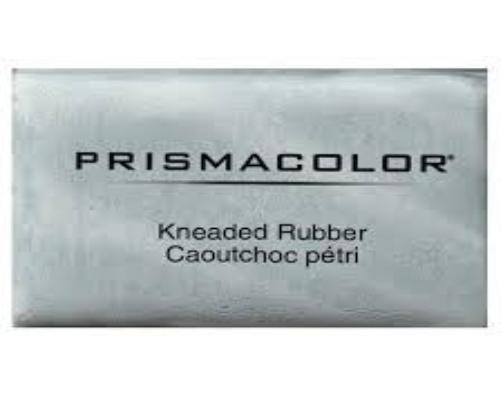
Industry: Necessities